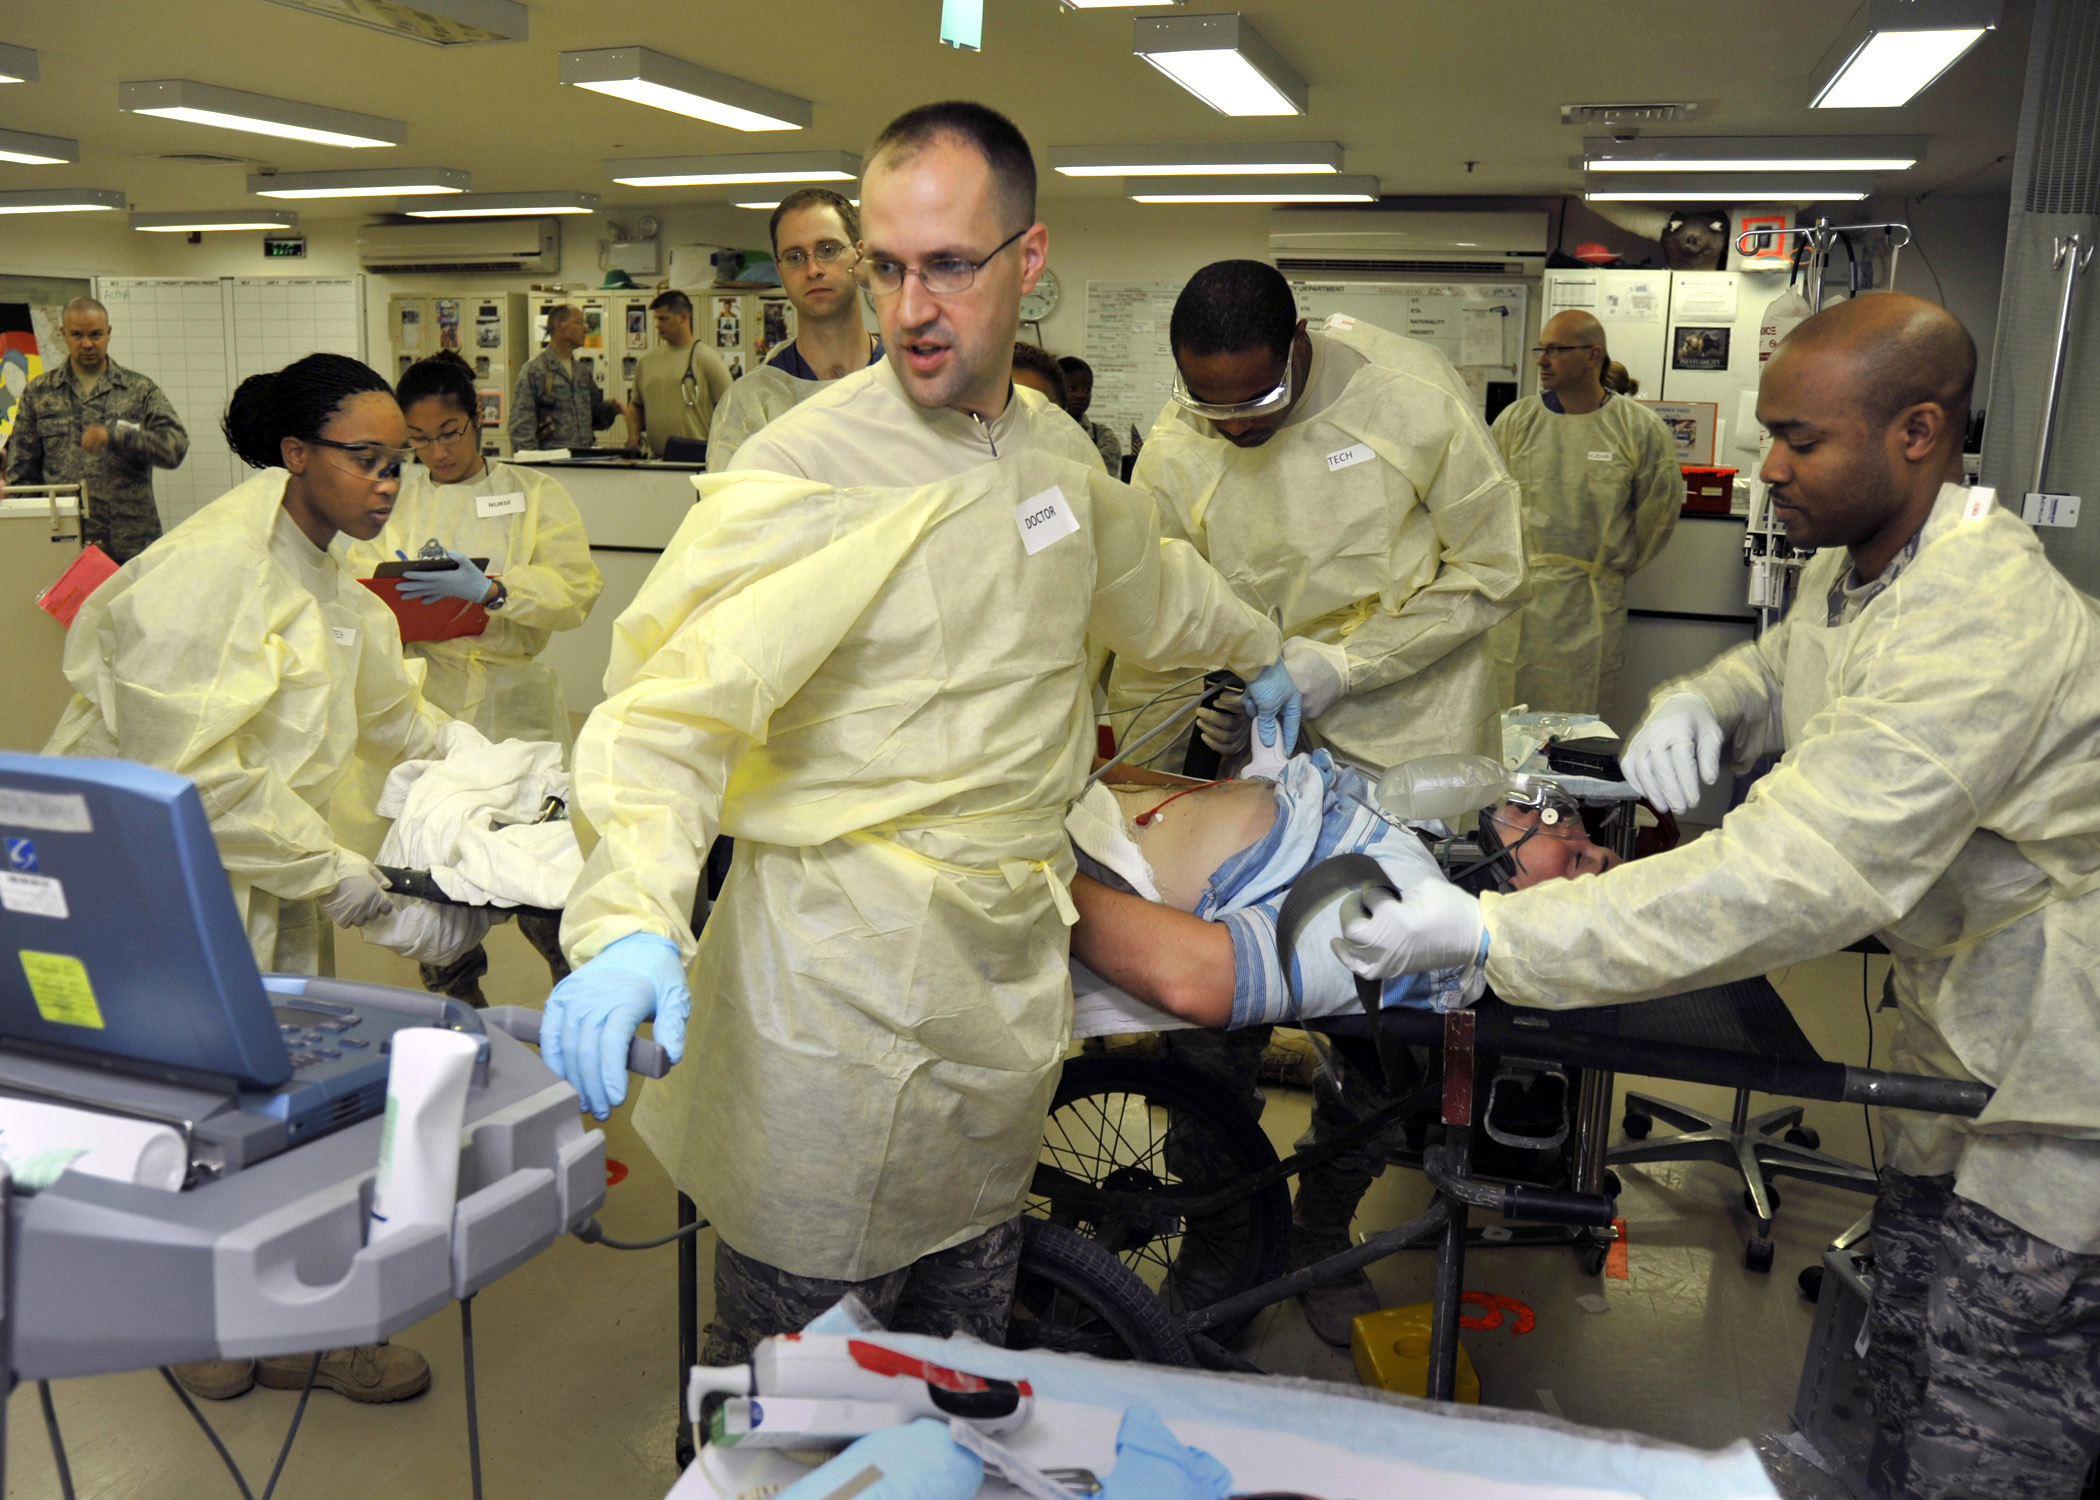
biology, professional, ultrasound, doctor, medical, iraq, jointbasebalad, emergencydepartment